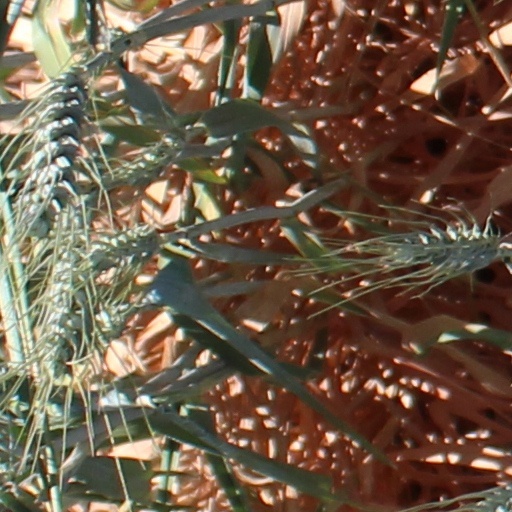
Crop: wheat